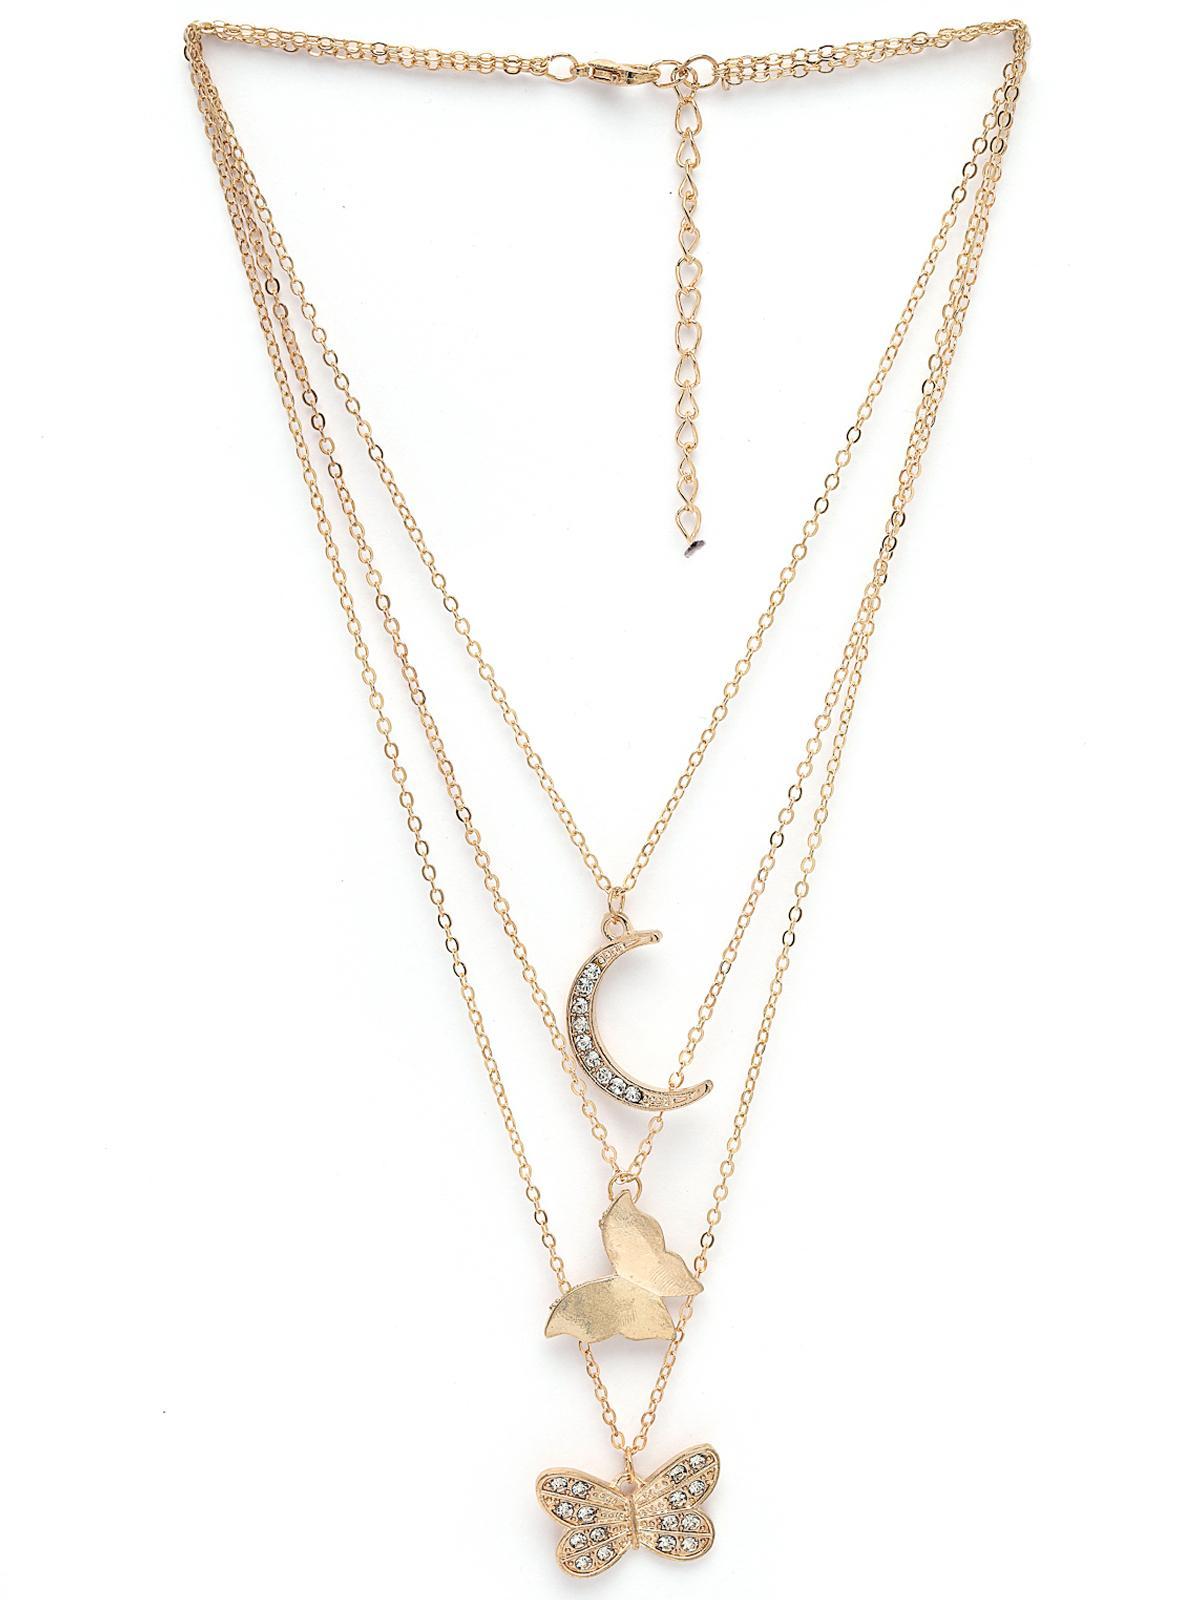
Scintillare by Sukkhi Beautiful Multistyle Gold Plated 3 Layered Butterfly Moon Pendant Necklace for Women & Girls |Birthday Gift for Girls And Women Anniversary Gift for Wife| Gifts|N106618
Type: Necklaces & Pendants
Brand: Scintillare by Sukkhi
Price: Rs. 271
 Enhance your elegance with Scintillare by Sukkhi's Beautiful Multistyle Gold Plated 3 Layered Butterfly Moon Pendant Necklace. Ideal for women and girls, it's a perfect birthday or anniversary gift. The beautiful design features three layers adorned with butterfly and moon pendants in gold-plated brilliance, adding a touch of charm to any ensemble. Elevate your look with this stunning necklace, a beautiful and chic addition to your collection. Scintillare by Sukkhi offers a thoughtfully crafted choice from their Gifts Collection, ensuring every occasion is celebrated with grace and enduring style.Disclaimer:There may be slight variation in shade and colour due to photographic effects and monitor settings
Included: 1 Necklace